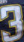
Number: 3